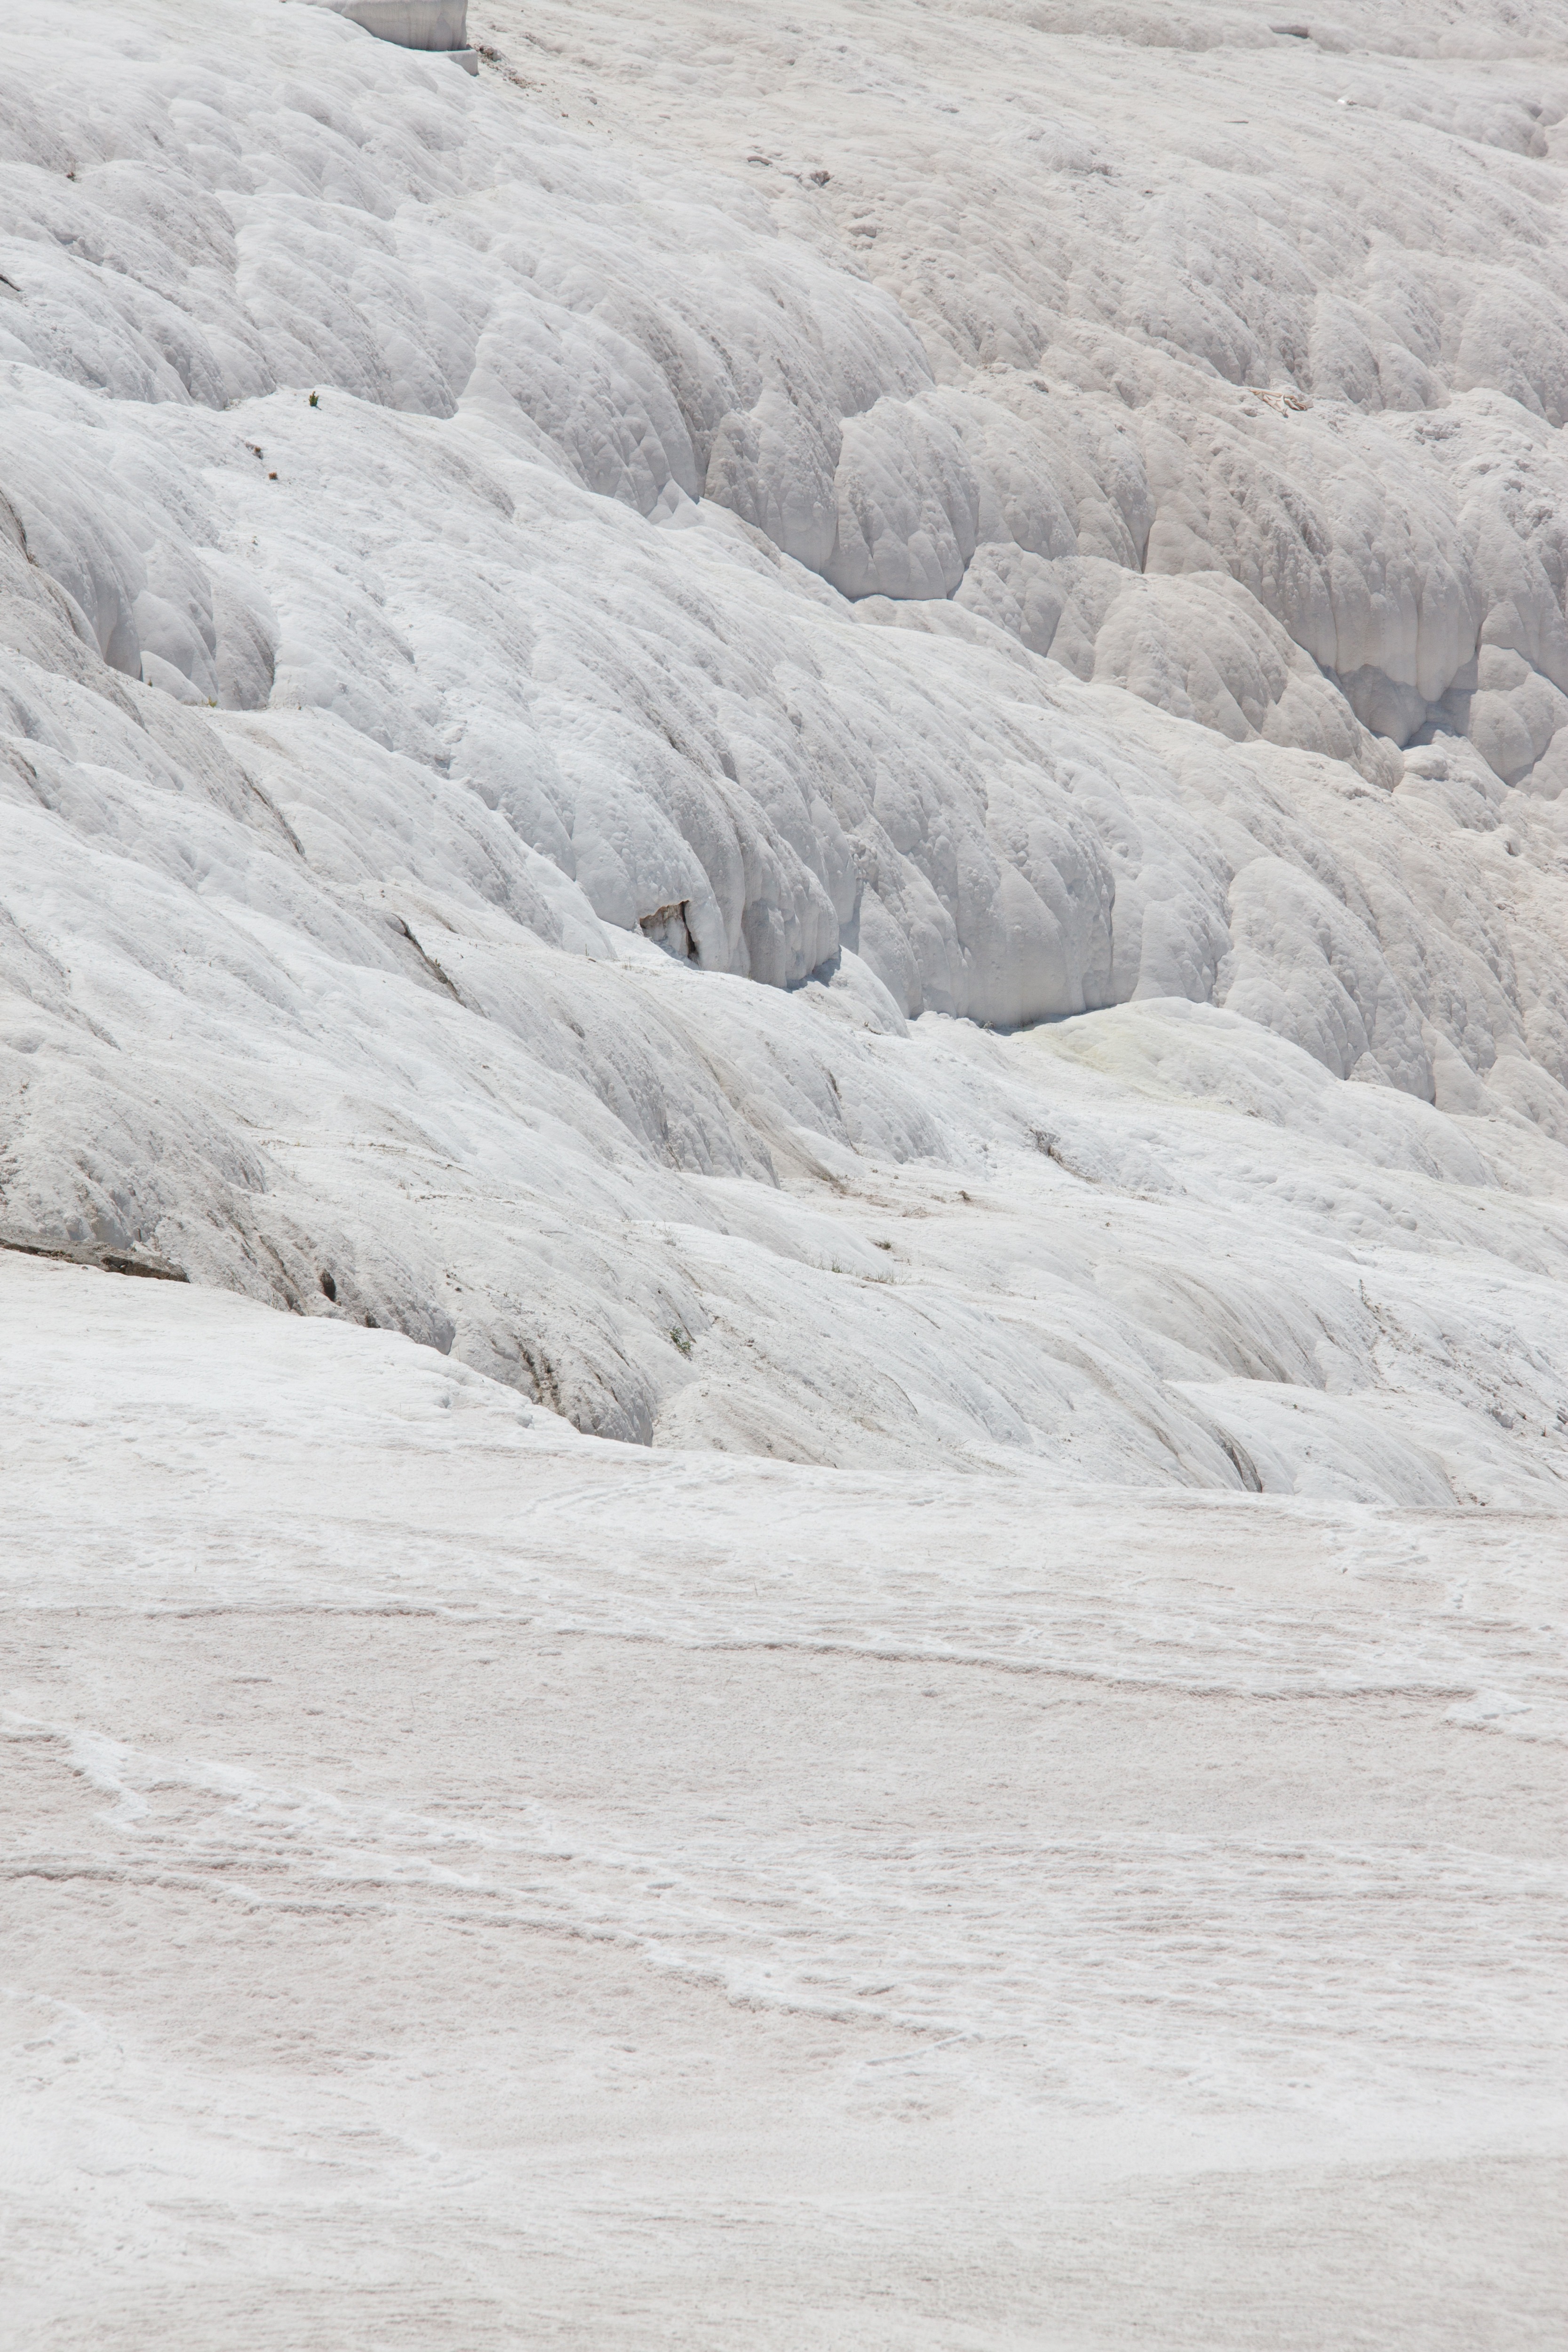
landscape, nature, rock, snow, winter, ice, glacier, natural, ancient, landmark, arctic, terrace, geology, badlands, turkey, calcium, limestone, famous, unesco, geological, mineral, moraine, turkish, landform, arctic ocean, natural environment, geographical feature, glacial landform, geological phenomenon